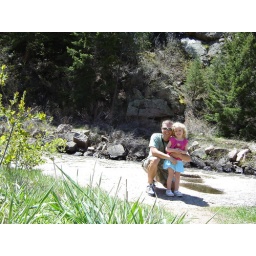
Danae and I on a rock in front of the Platter river